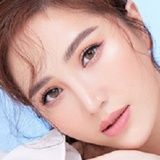
ca sĩ Bảo Thy